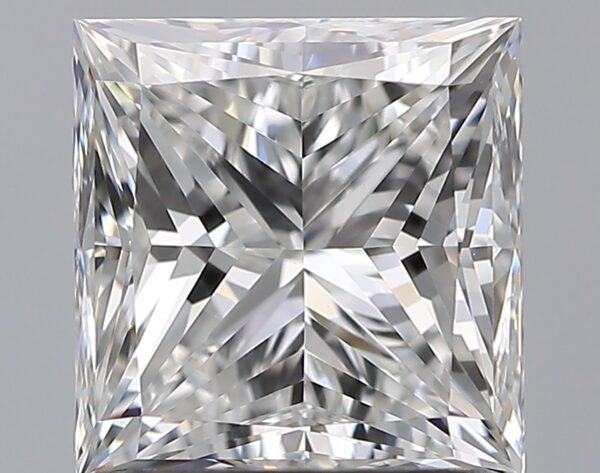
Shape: princess
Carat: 1.7
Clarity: VVS2
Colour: F
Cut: EX
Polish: EX
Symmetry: VG
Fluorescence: F
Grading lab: GIA
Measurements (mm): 6.44 x 6.26 x 4.6